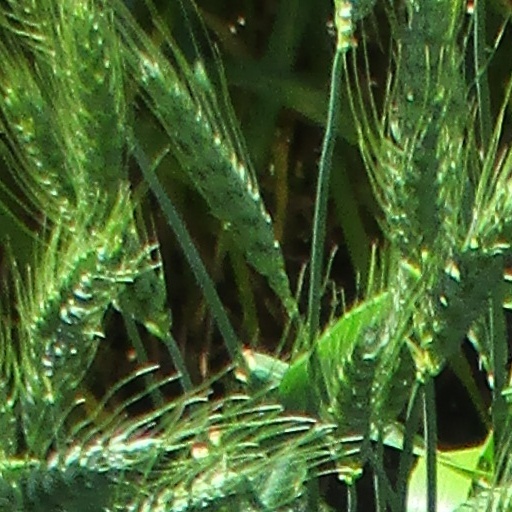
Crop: wheat